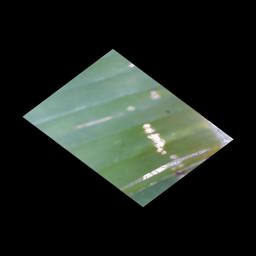
Label: POTASSIUM DEFICIENCY